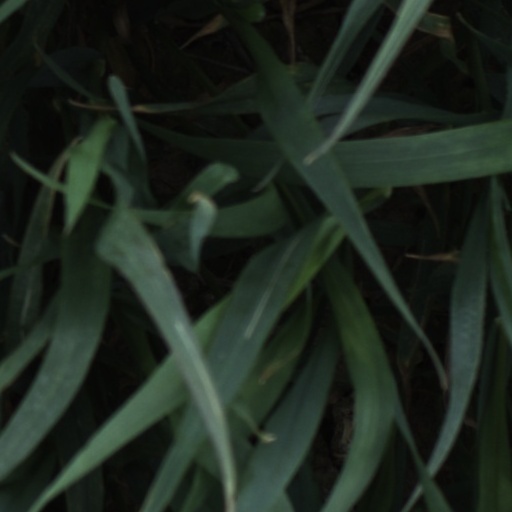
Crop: wheat